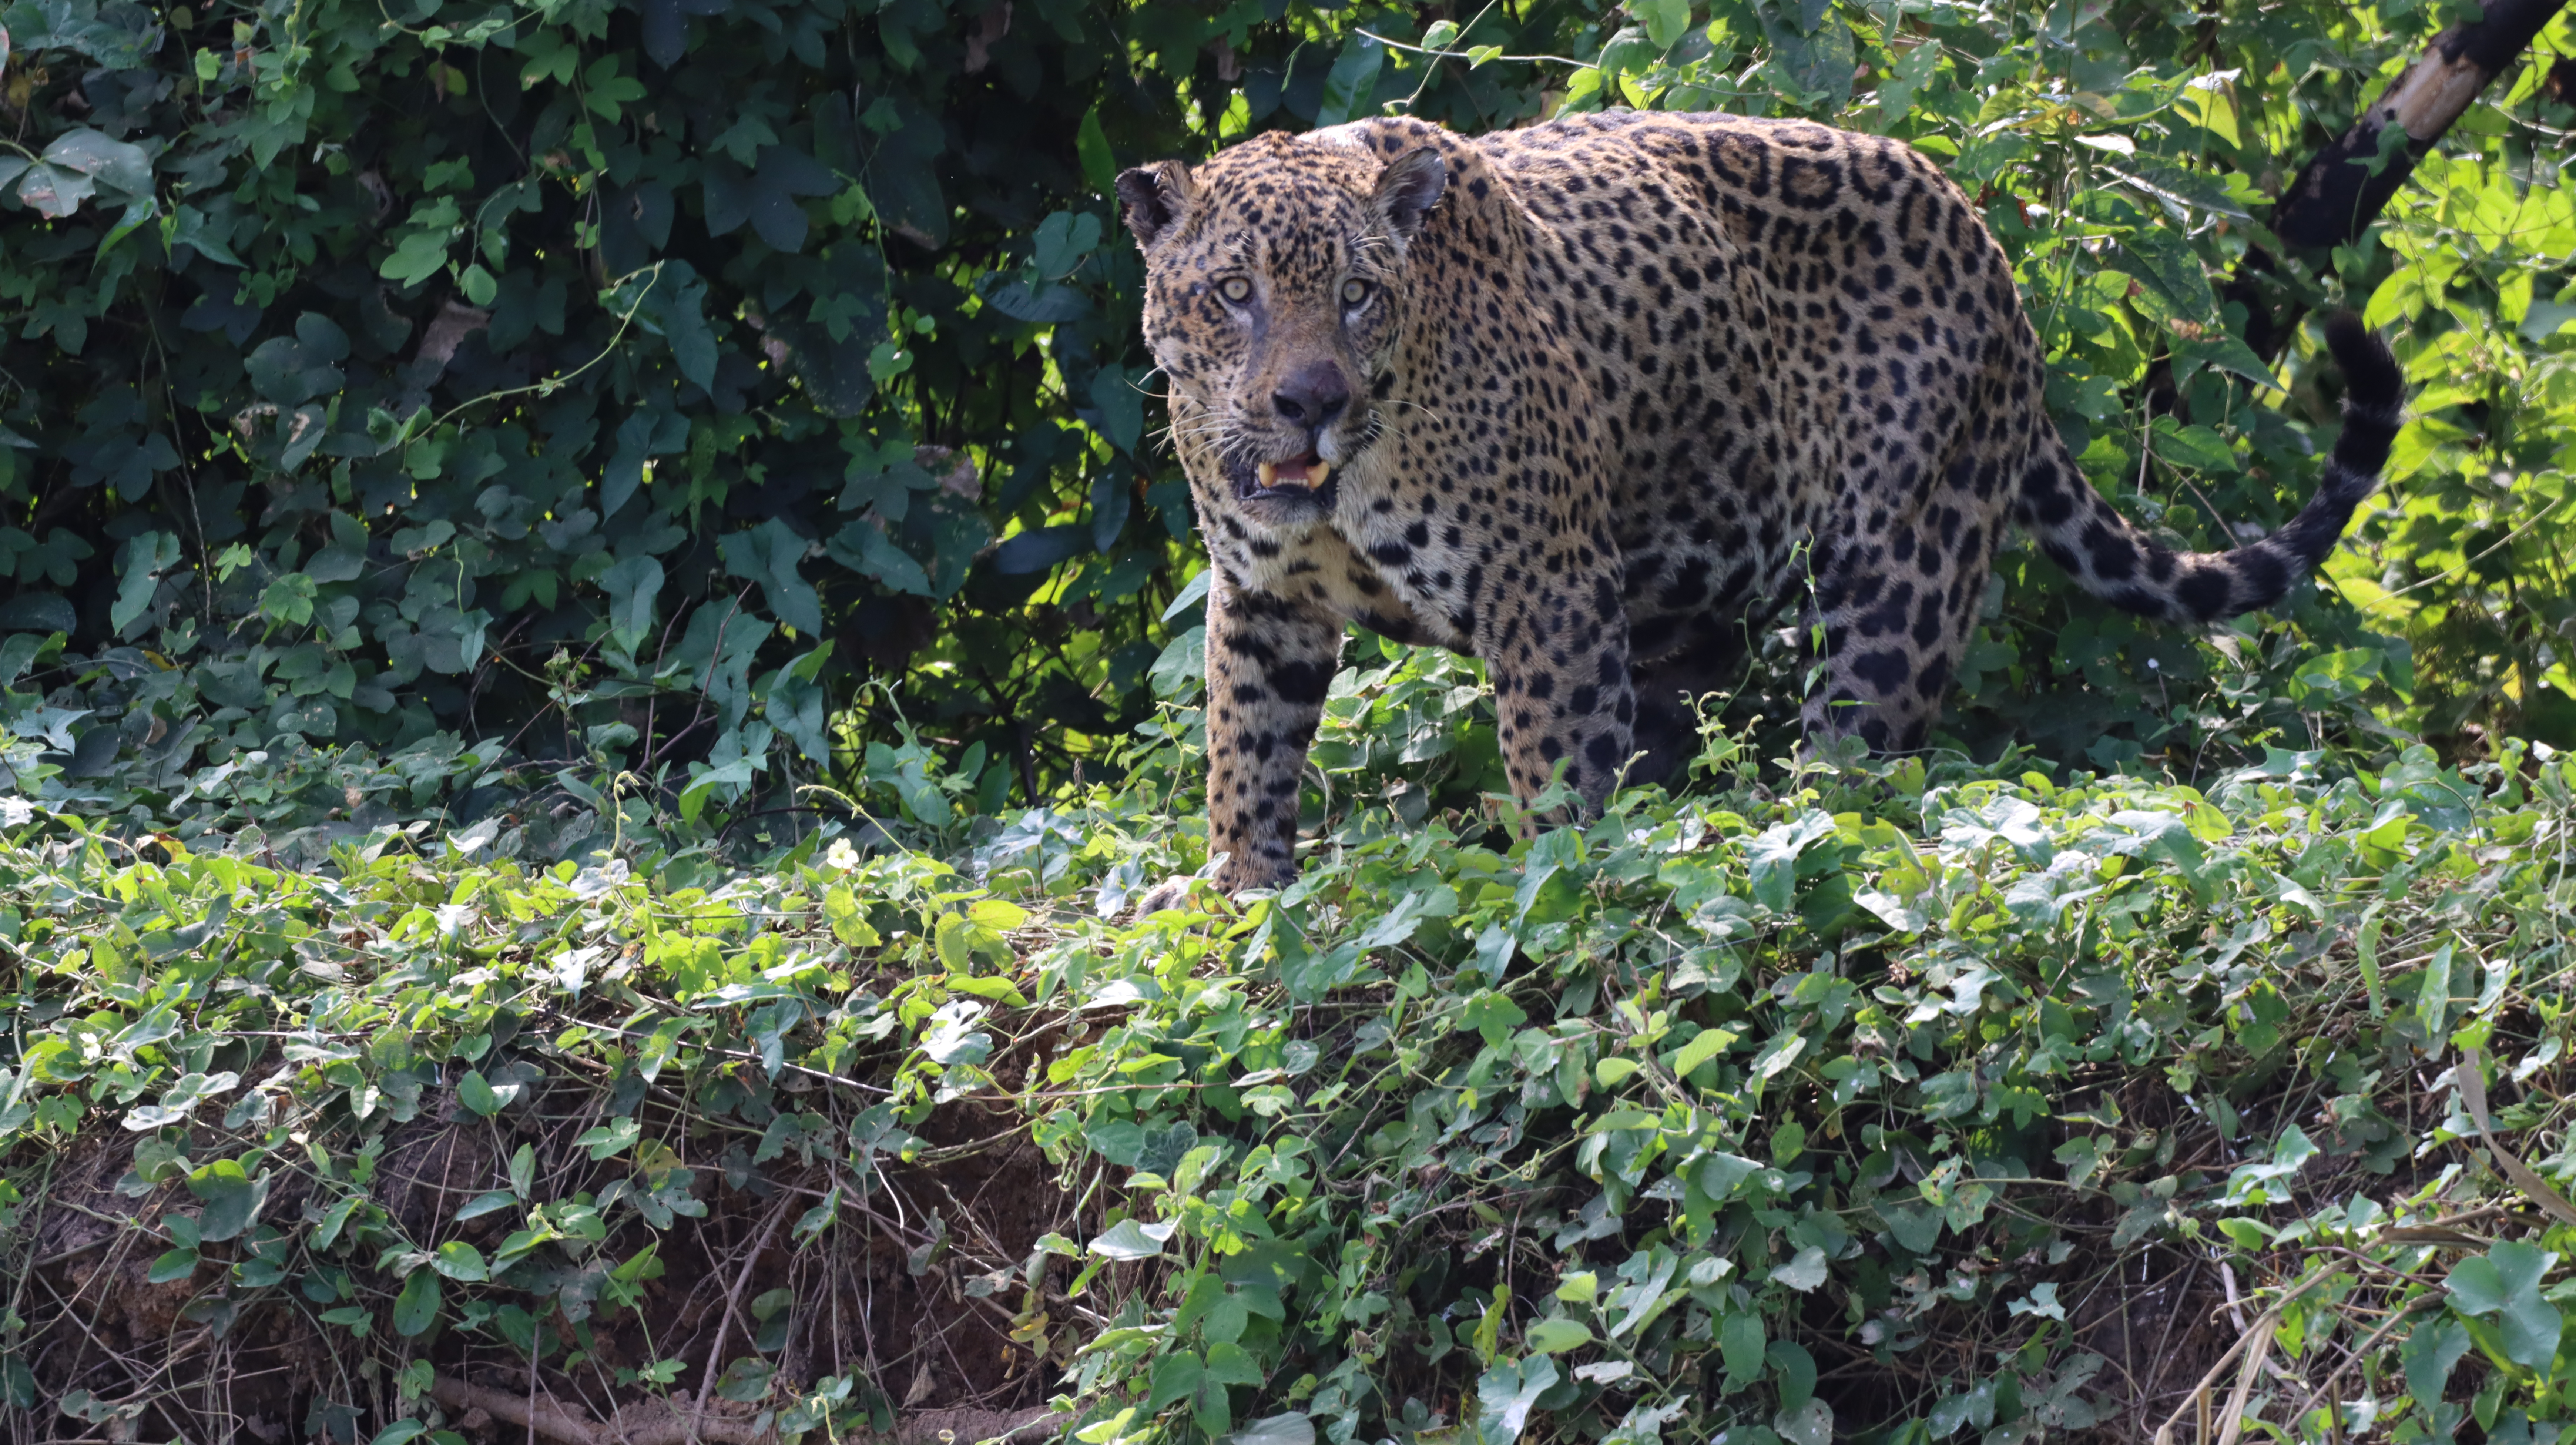
Jaguar: Kwang